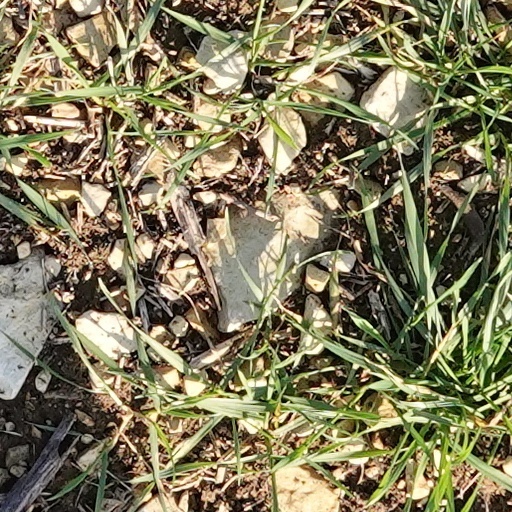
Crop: wheat